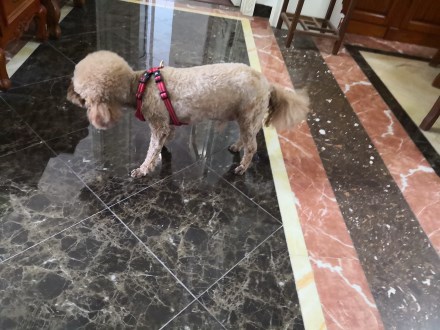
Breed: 2925-n000114-toy_poodle